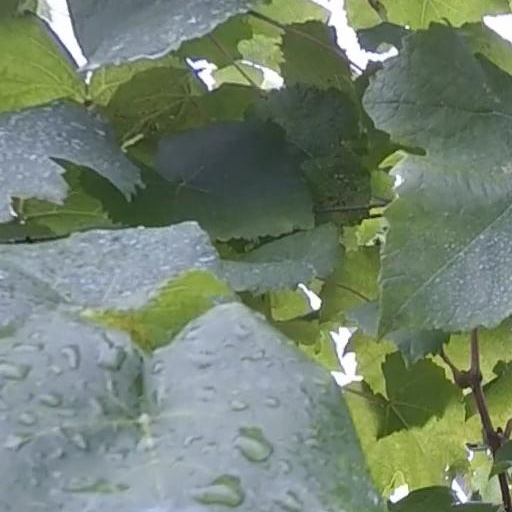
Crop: grape